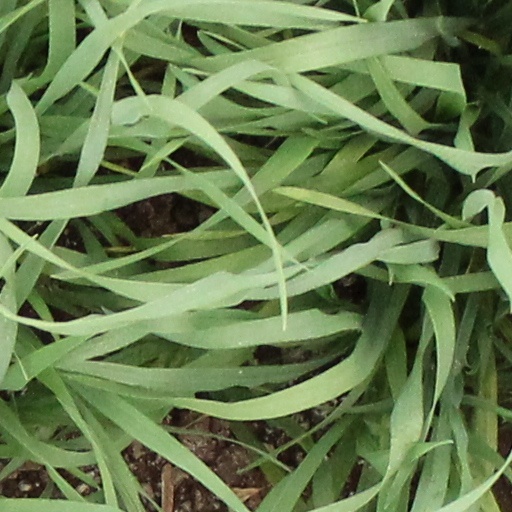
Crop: wheat